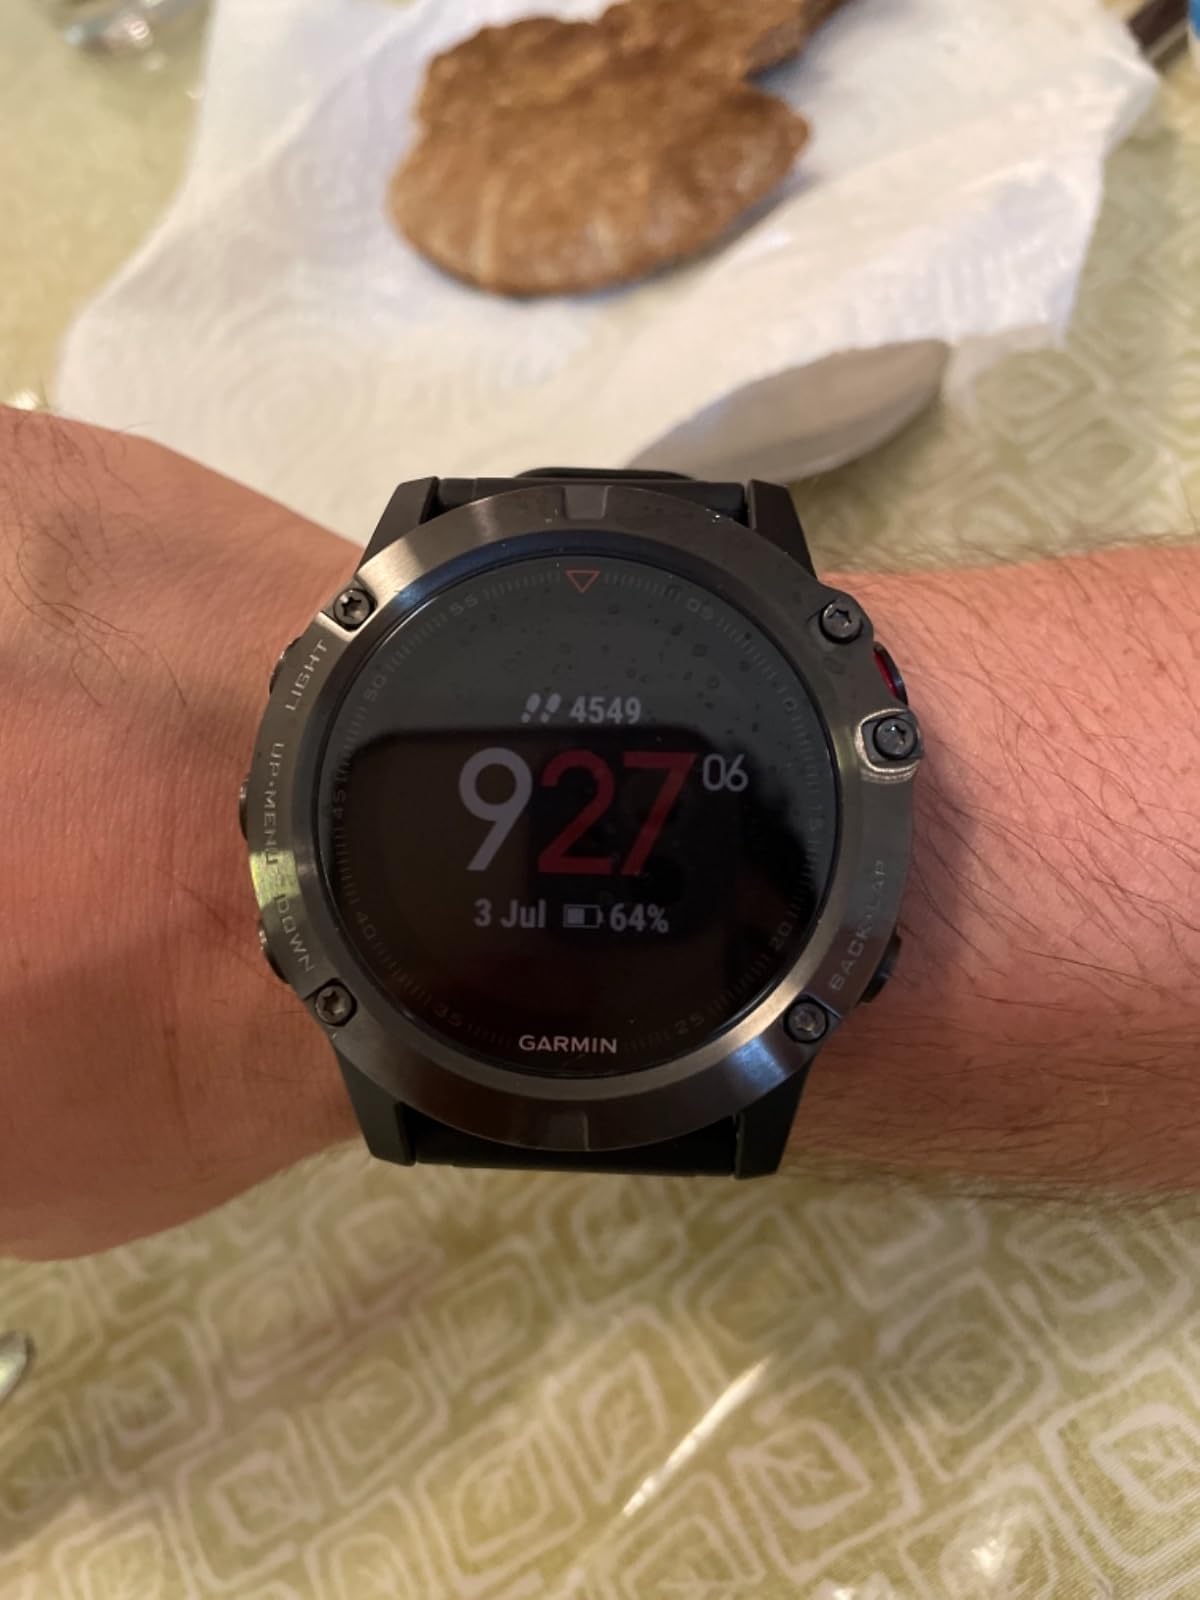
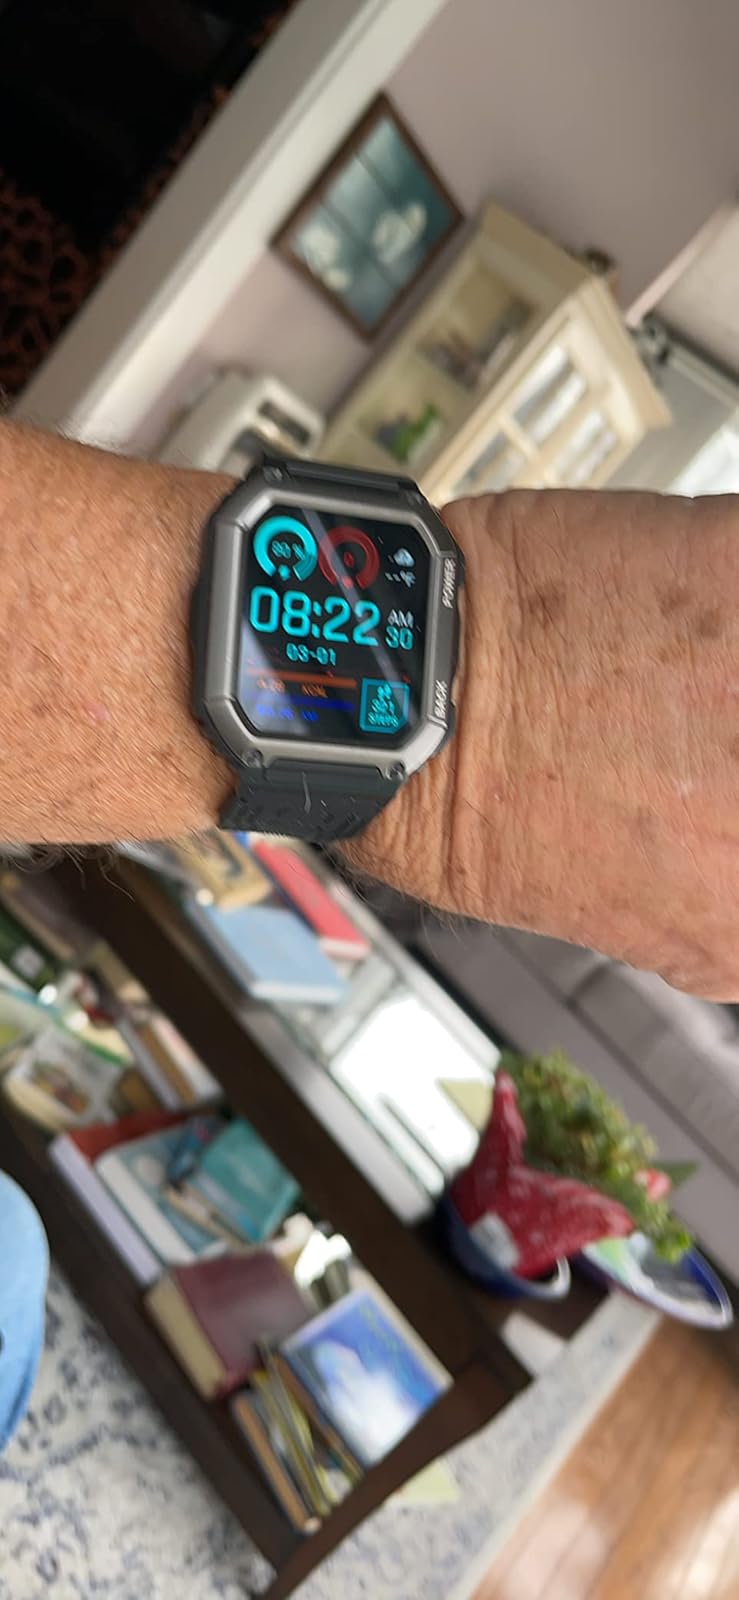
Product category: smartwatch
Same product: no